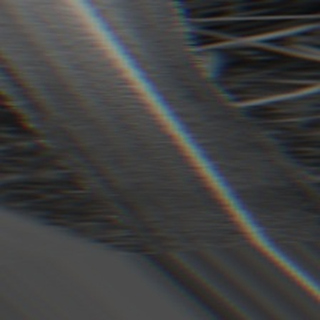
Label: sugarcane_bacterial_blight